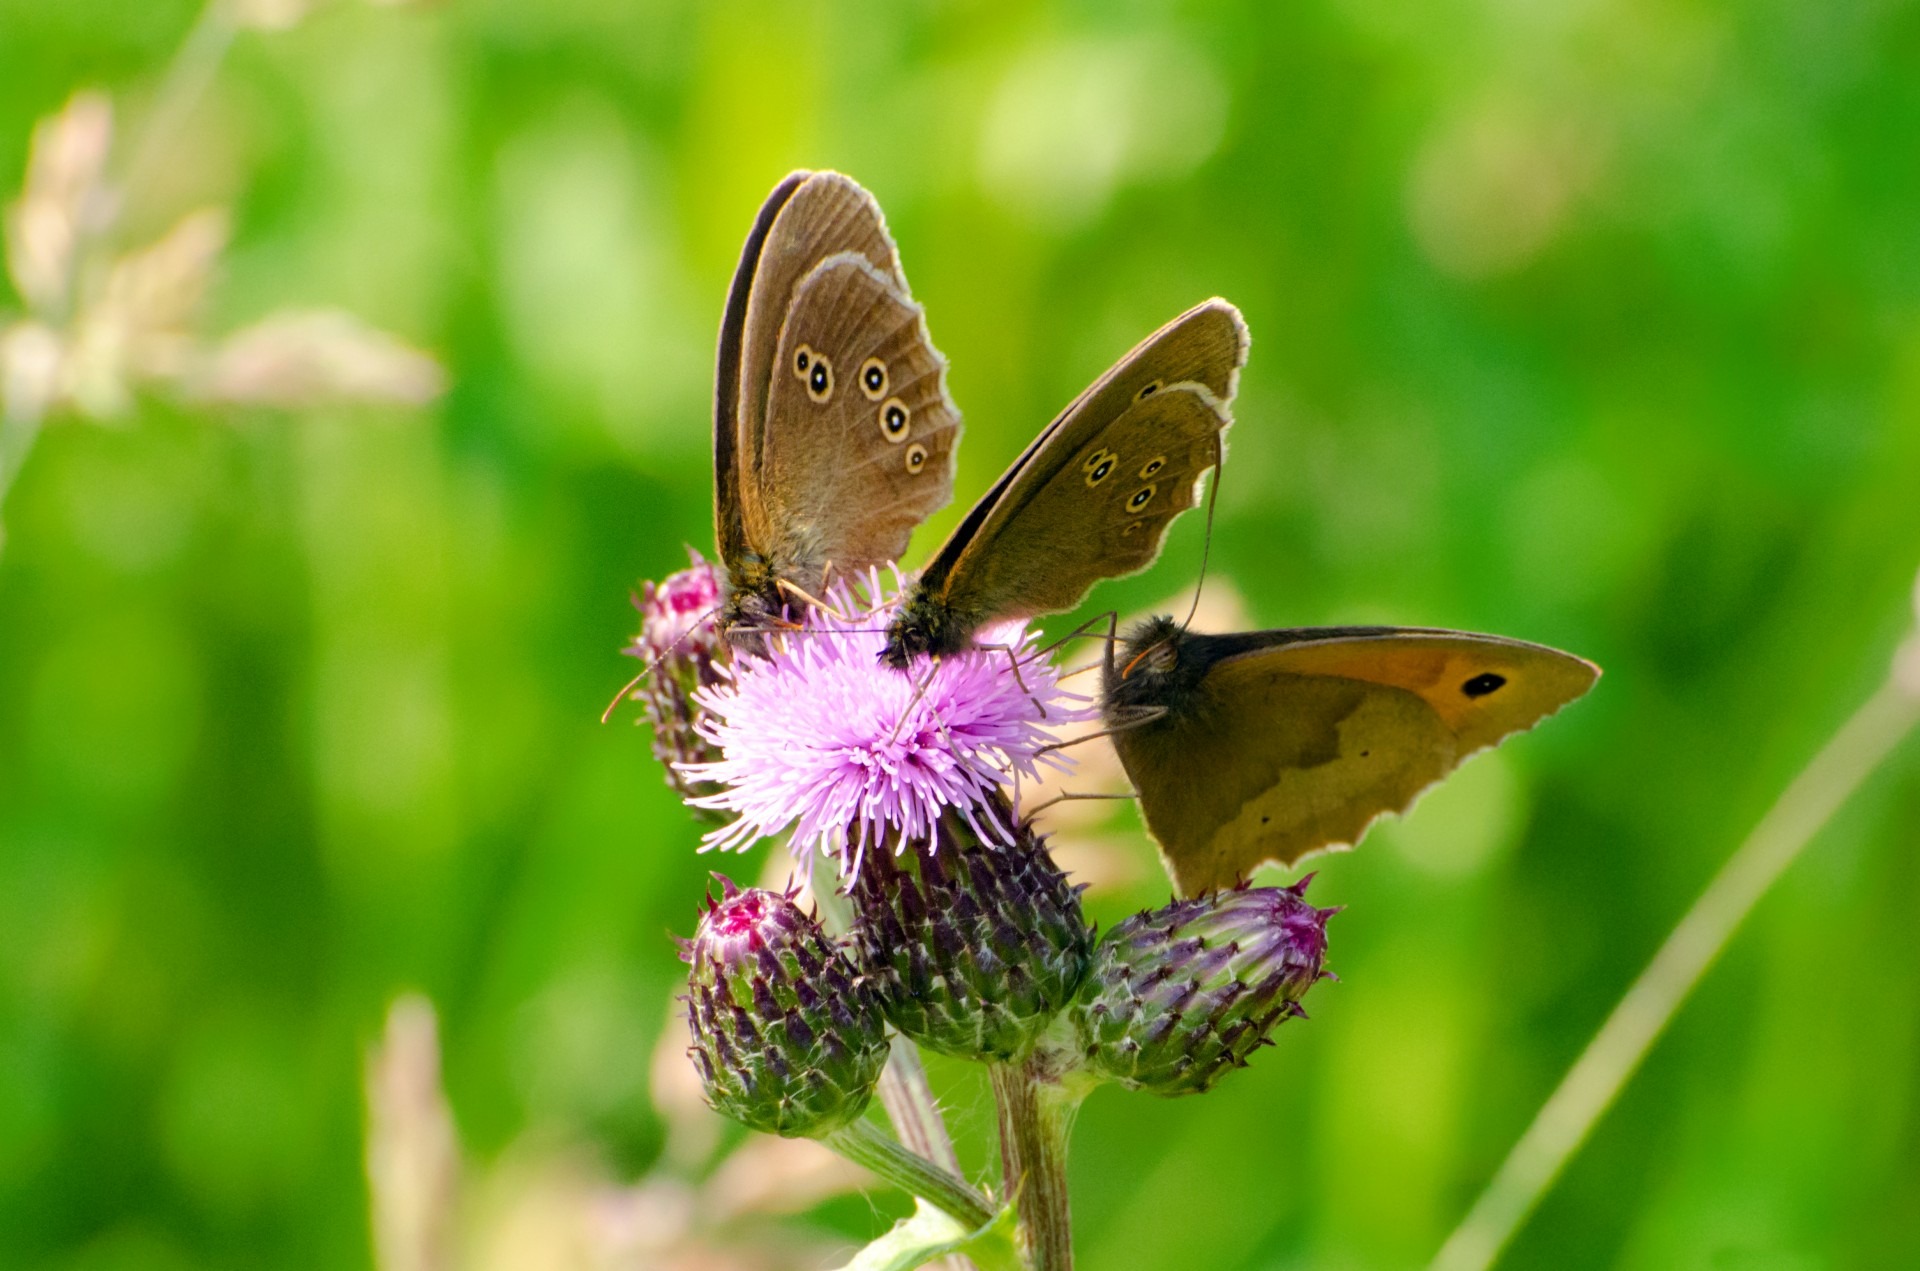
nature, photography, meadow, prairie, flower, wildlife, spring, insect, botany, butterfly, flora, season, fauna, invertebrate, wildflower, close up, monarch butterfly, sunny, animals, beautiful, butterflies, nectar, pieridae, macro photography, arthropod, pollinator, moths and butterflies, lycaenid, brush footed butterfly, colias